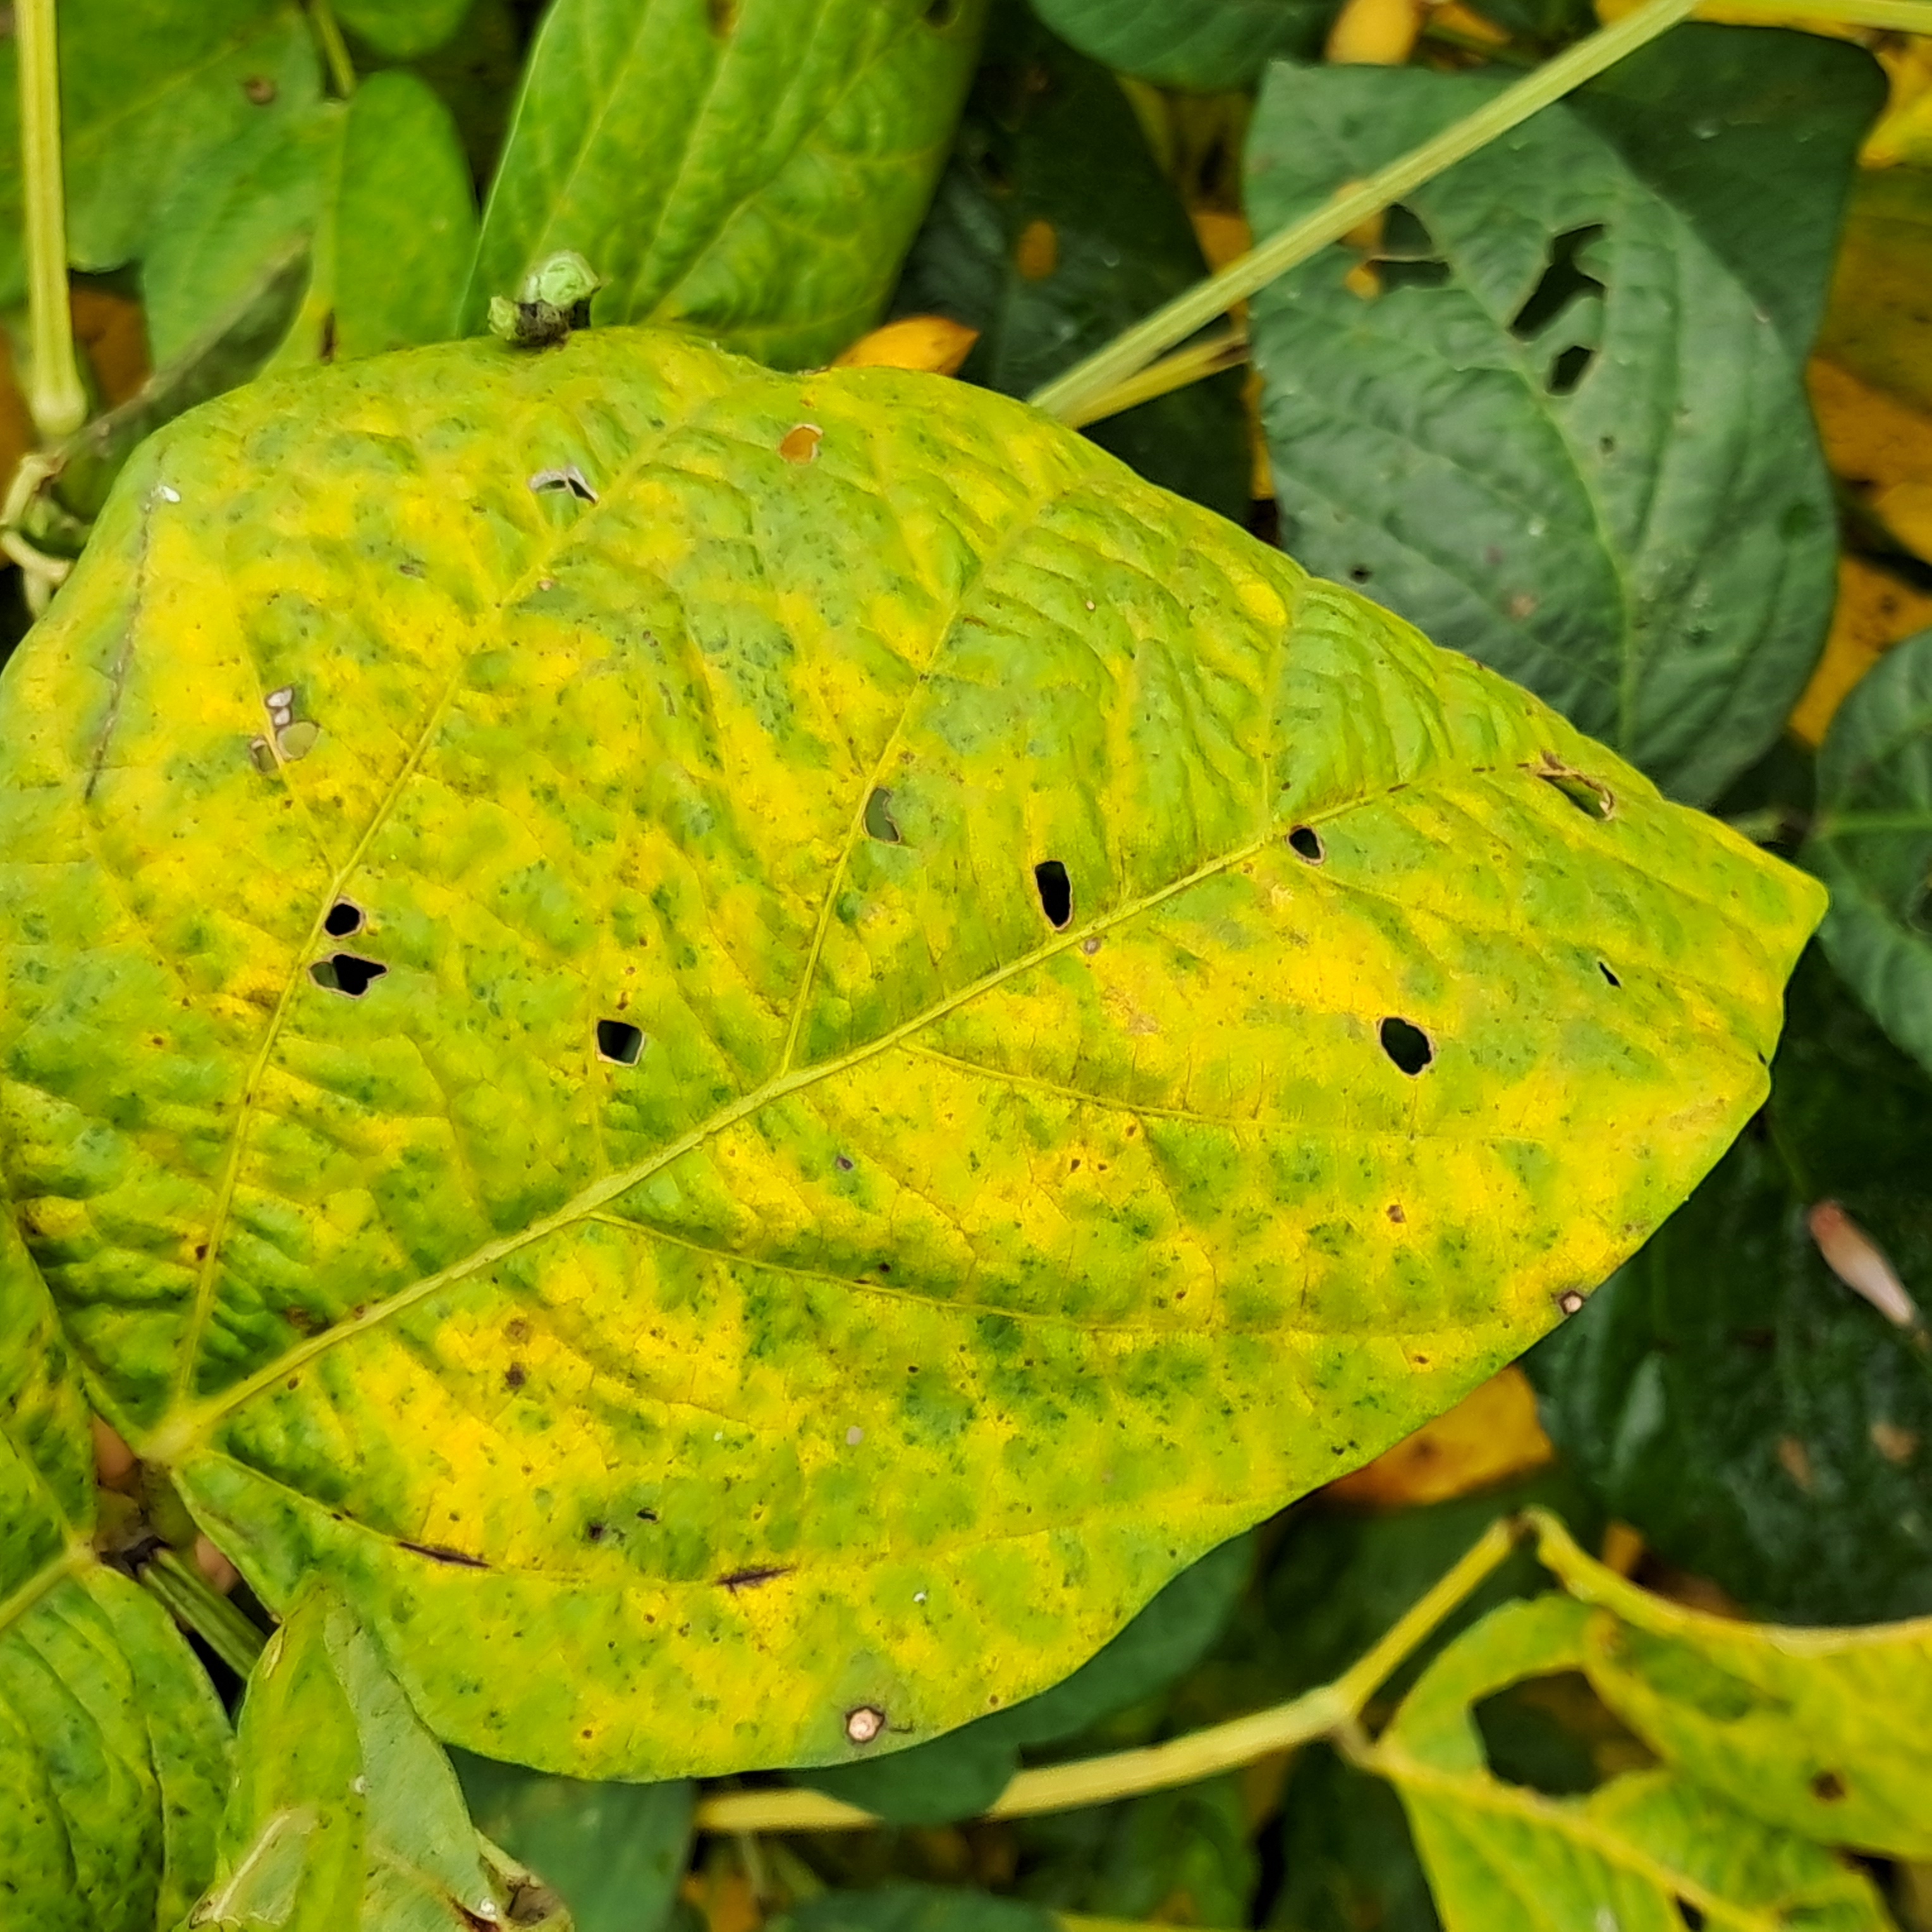
Label: Mosaic